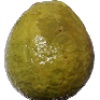
Label: Guava 1